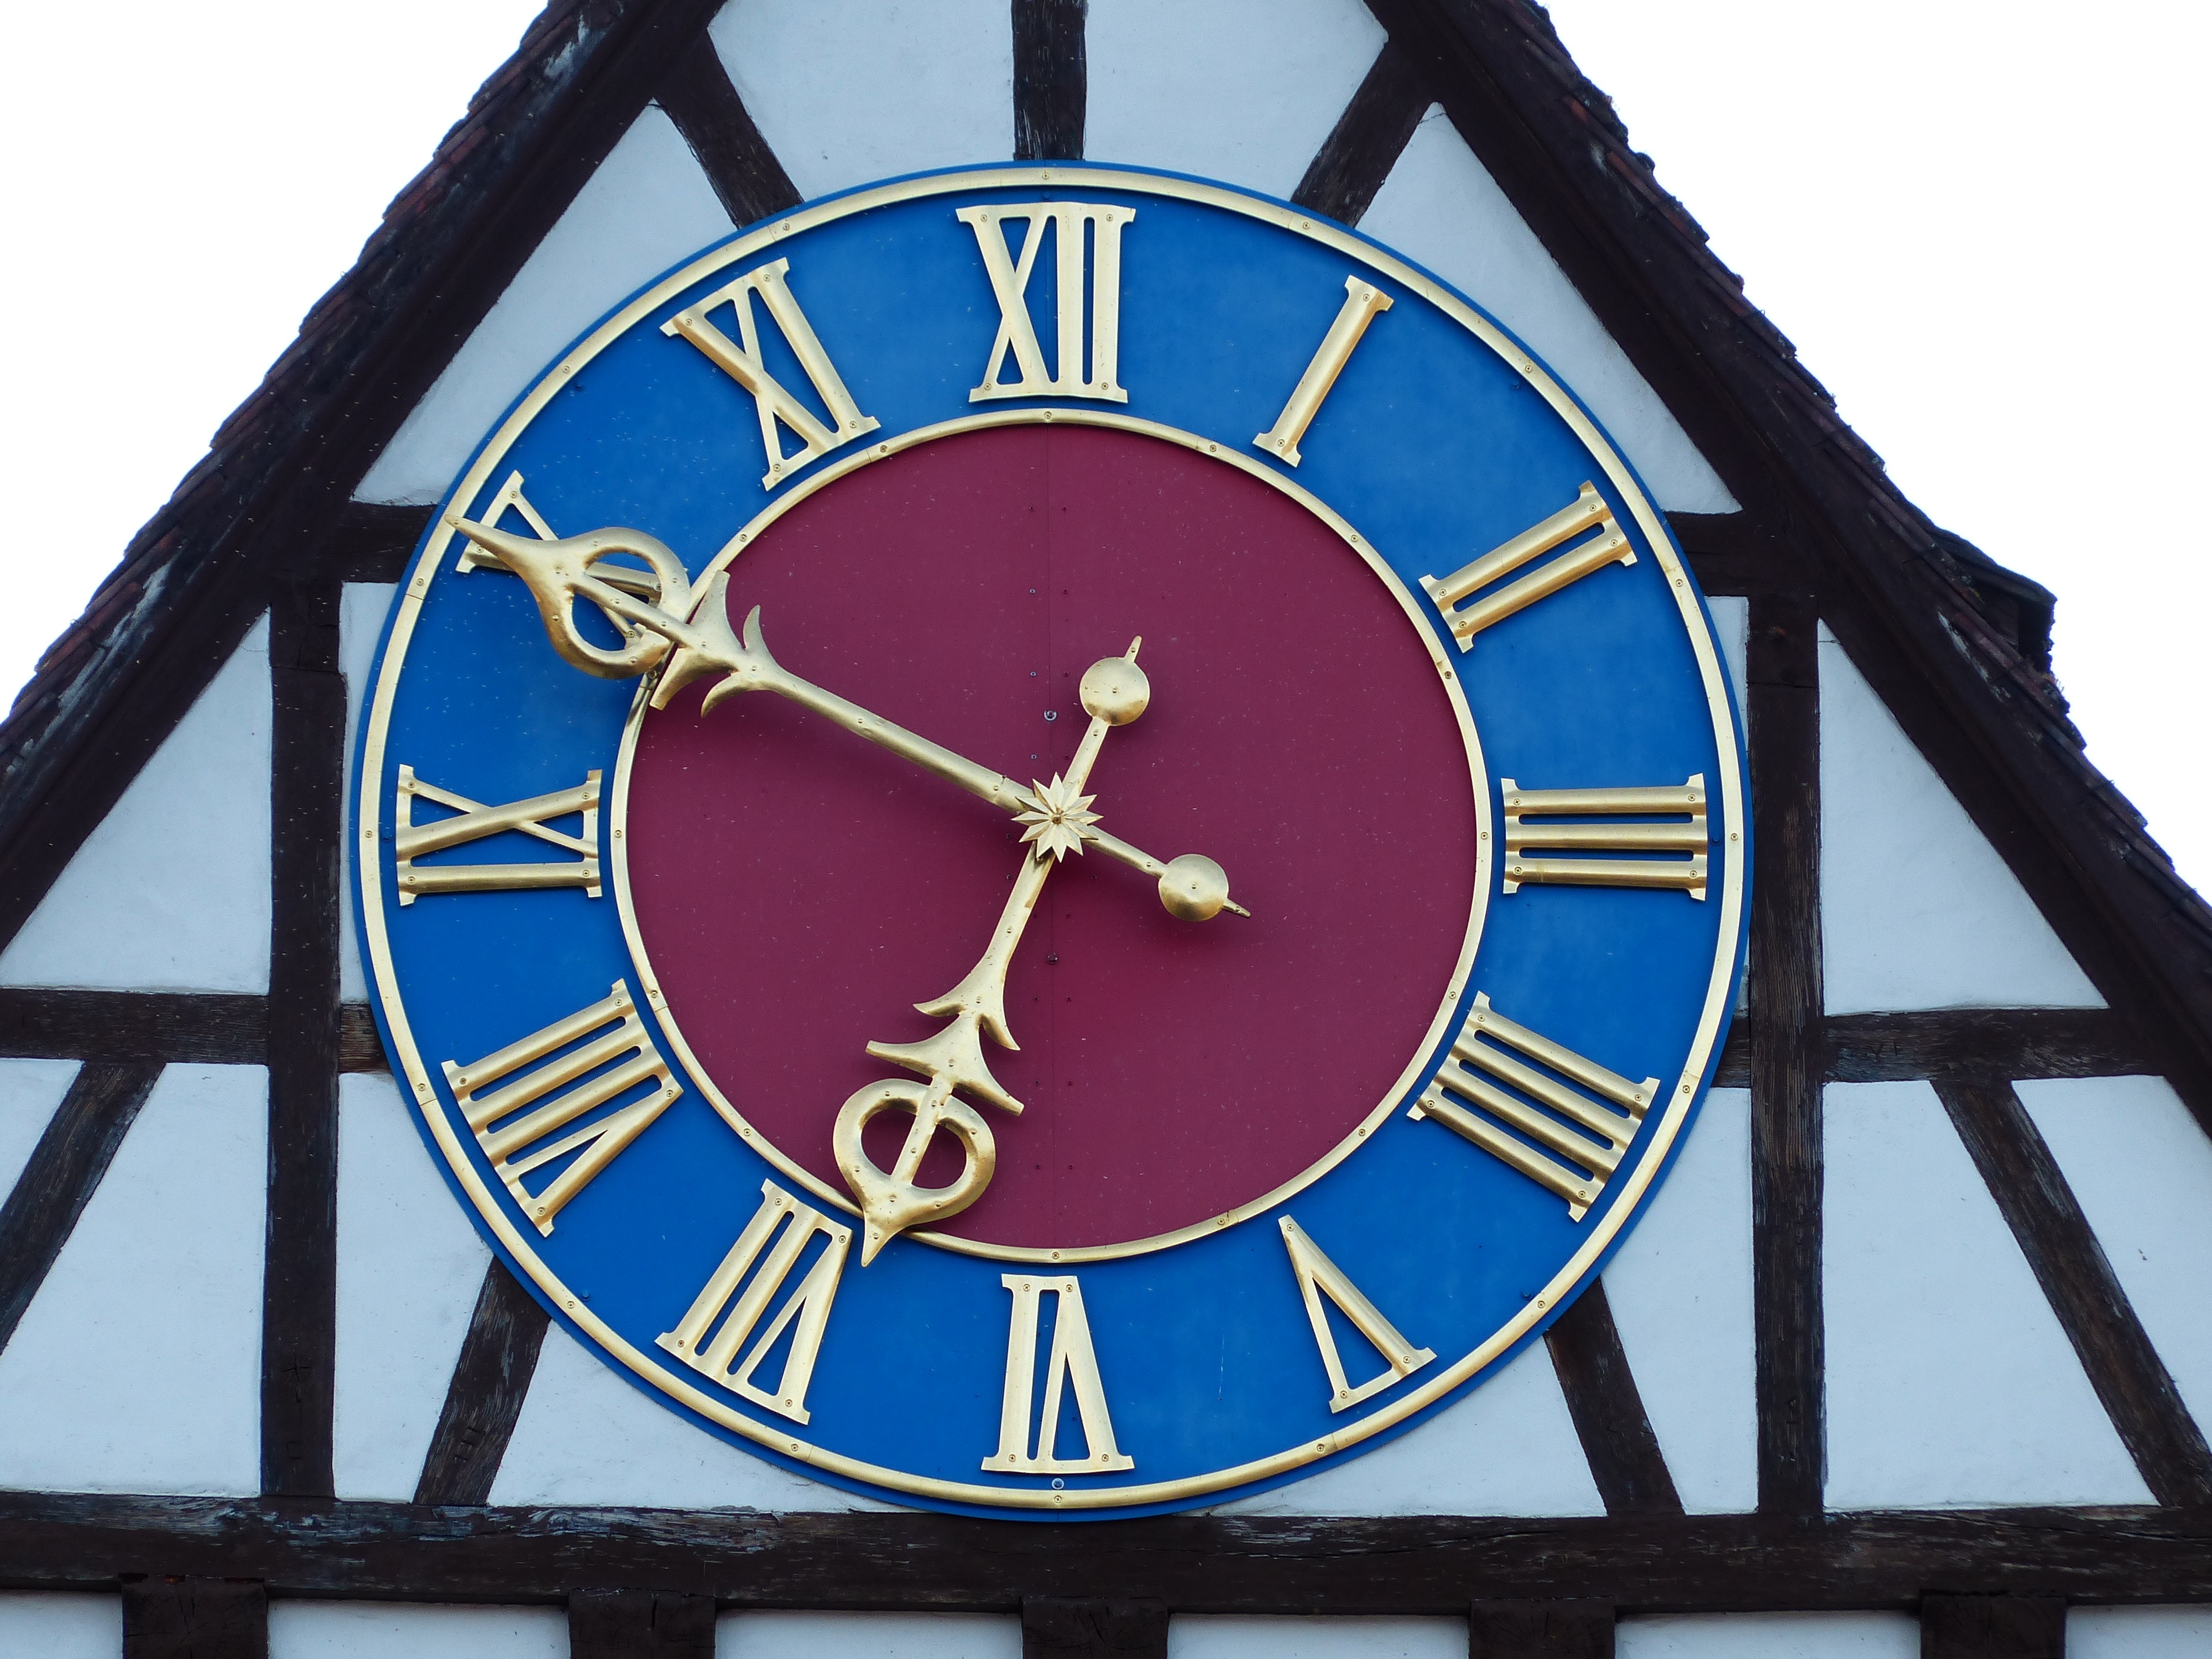
window, clock, cute, color, blue, furniture, colorful, circle, clock face, indigo, time indicating, time of, fachwerkhaus, truss, stein am rhein